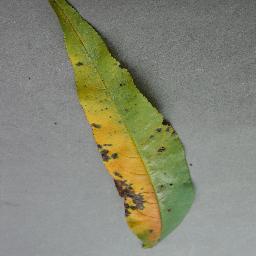
Label: Peach___Bacterial_spot